Engineering

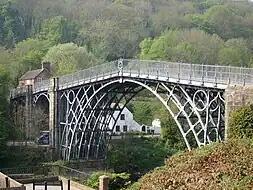
The application of the steam engine allowed coke to be substituted for charcoal in iron making, lowering the cost of iron, which provided engineers with a new material for building bridges. This bridge was made of cast iron, which was soon displaced by less brittle wrought iron as a structural material.

The science of classical mechanics, sometimes called Newtonian mechanics, formed the scientific basis of much of modern engineering. With the rise of engineering as a profession in the 18th century, the term became more narrowly applied to fields in which mathematics and science were applied to these ends. Similarly, in addition to military and civil engineering, the fields then known as the mechanic arts became incorporated into engineering.